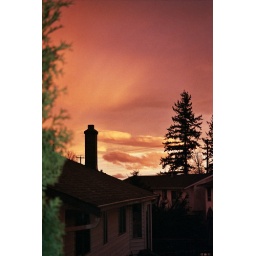
I really like the contrast of the chimney and the tree against the sky in this one.